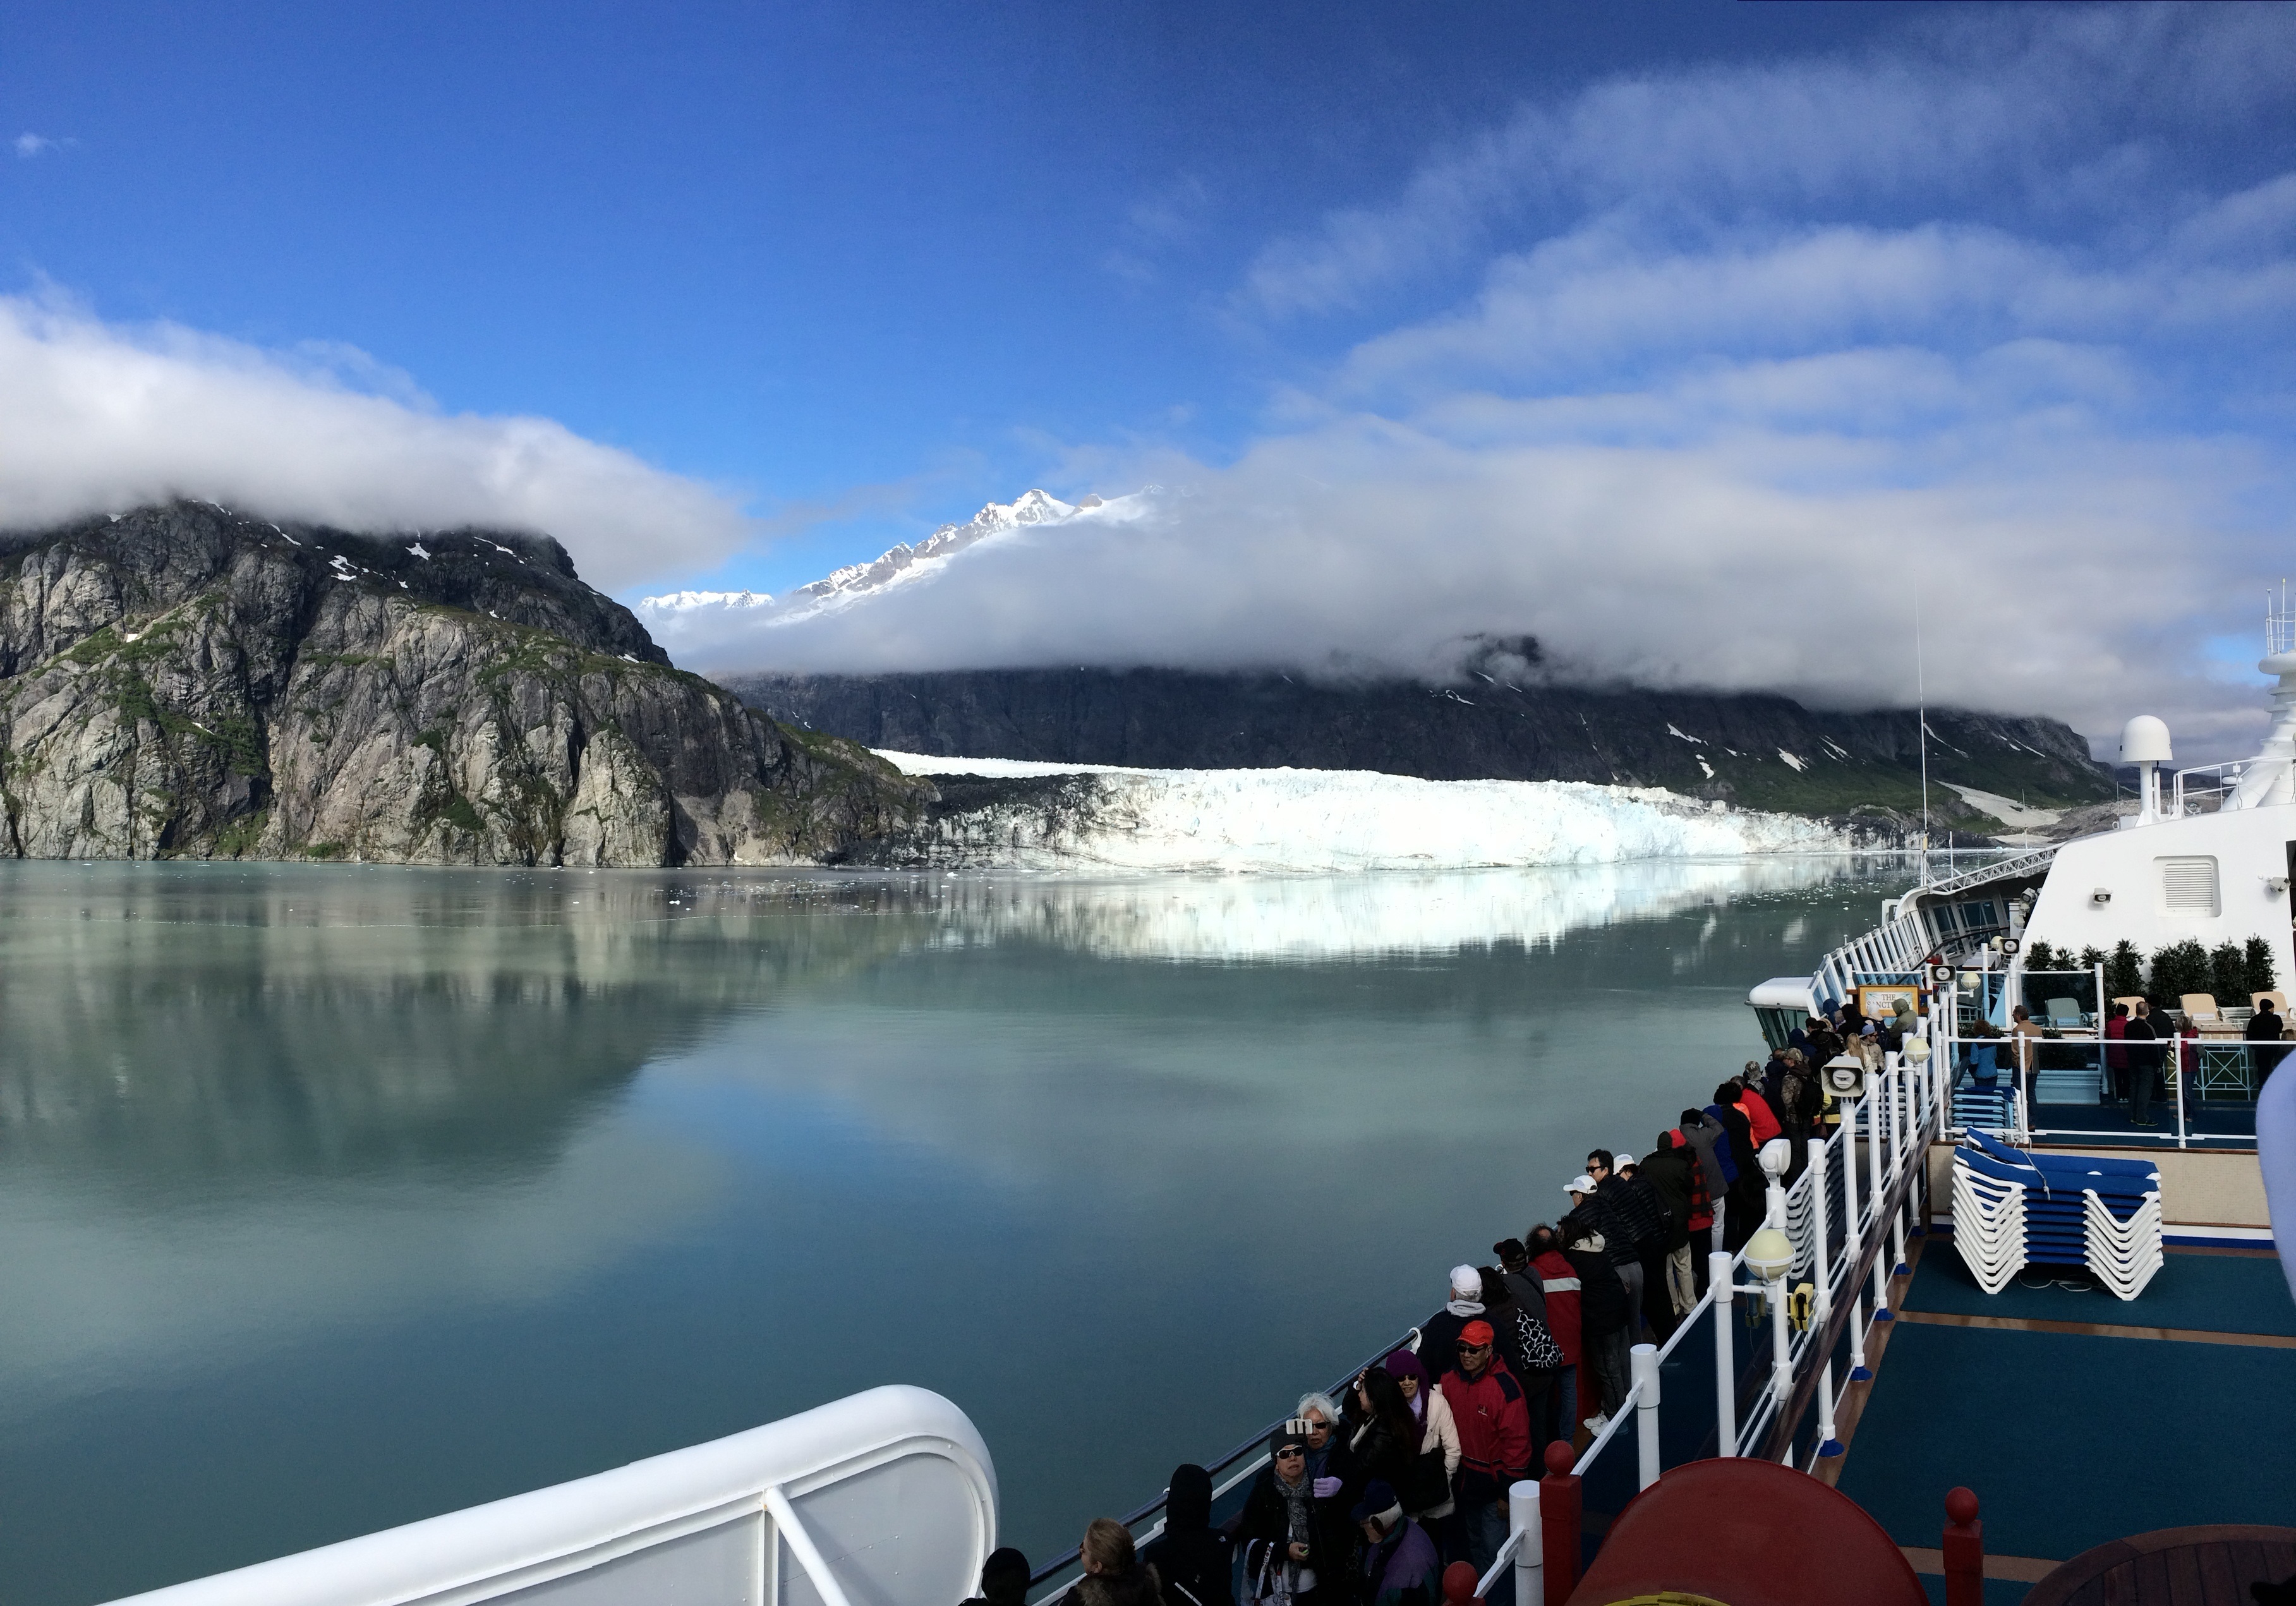
landscape, sea, water, nature, outdoor, ocean, mountain, cold, winter, sky, white, boat, lake, adventure, mountain range, ship, summer, vacation, travel, ice, vehicle, scenic, glacier, natural, park, bay, snowy, sightseeing, blue, fjord, attraction, tourism, trip, iceberg, cruise, national, north, boating, mountains, alaska, watercraft, glacial landform